Académie Vitti

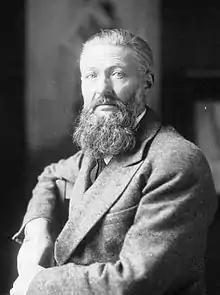
Kees van Dongen in 1923

Teachers included Paul Gauguin (1848–1903), Luc-Olivier Merson, Frederick MacMonnies, Jacques-Émile Blanche (1861–1942) and Hermenegildo Anglada Camarasa (1871–1959).